Al Krumm

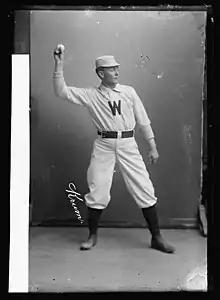
Pitcher Al Krumm wearing a Washington Senators baseball outfit

Albert Krumm (January 13, 1865 – June 15, 1937) was a Major League Baseball pitcher who played in 1889 with the Pittsburgh Alleghenys and had his single major league start on May 17 of that year.